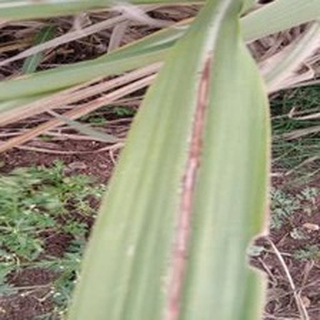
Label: sugarcane_red_rot